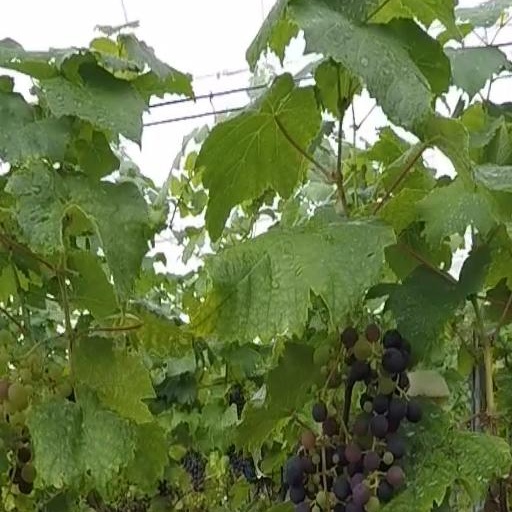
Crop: grape